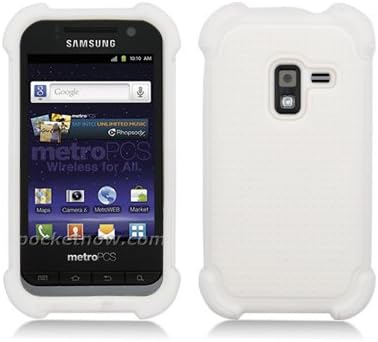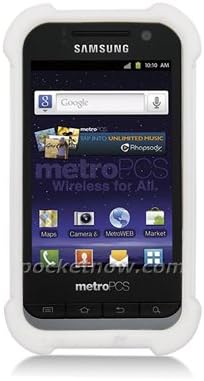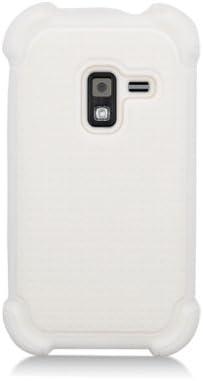
Aimo SAMR920PCHYP008 Unique Hybrid Durable Rugged Case for Samsung Galaxy Attain 4G R920 - 1 Pack - Retail Packaging - White
Category: Cell Phones & Accessories
This Progressive Armor 3-in-1 protective case is an ideal way to protect and keep your Samsung Galaxy Attain 4G R920 safe and looking good. Designed to be form-fitting, durable and functional, It bring bold looks and sassy personality to your device. Combined skin case with an attached sturdy grip case reinforced from the front edges and protects the phone from scratches or dust. The Progressive Armor case has been crafted with high quality rubber material and the stylish cover is designed to fit your device perfectly, providing superior shock absorption and scratch resistance. No tools or instructions needed to install - simply dress your phone. Protect your investment!
Features: Showcase your own personal style while maintaining the out of the box freshness for your Samsung Galaxy Attain 4G R920 with this Progressive Armor case | Two layer design includes a high quality rubber design providing superior shock absorption and scratch resistance | Case reinforced from the front edges and protects the phone from scratches or dust | Unique Armor Design in White | Designed for your Samsung Galaxy Attain 4G R920